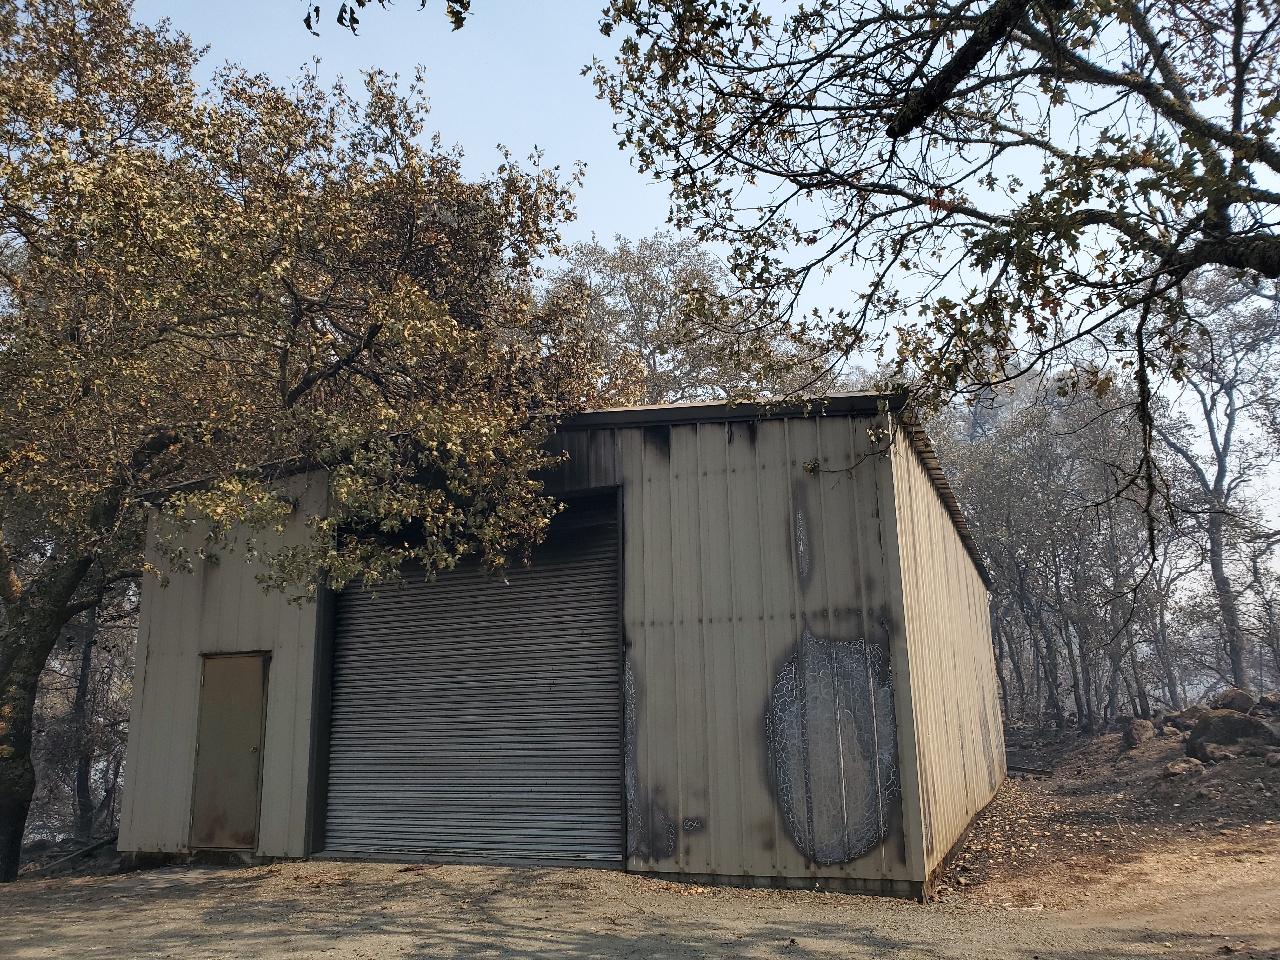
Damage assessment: affected